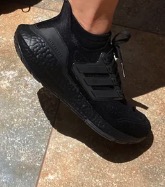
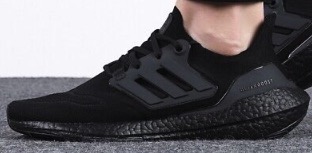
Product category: misc
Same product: yes